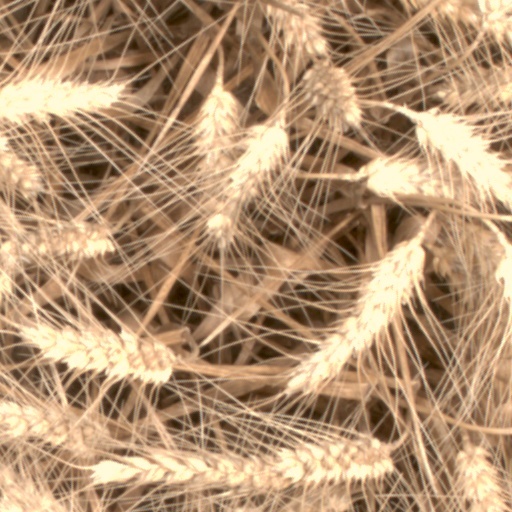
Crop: wheat